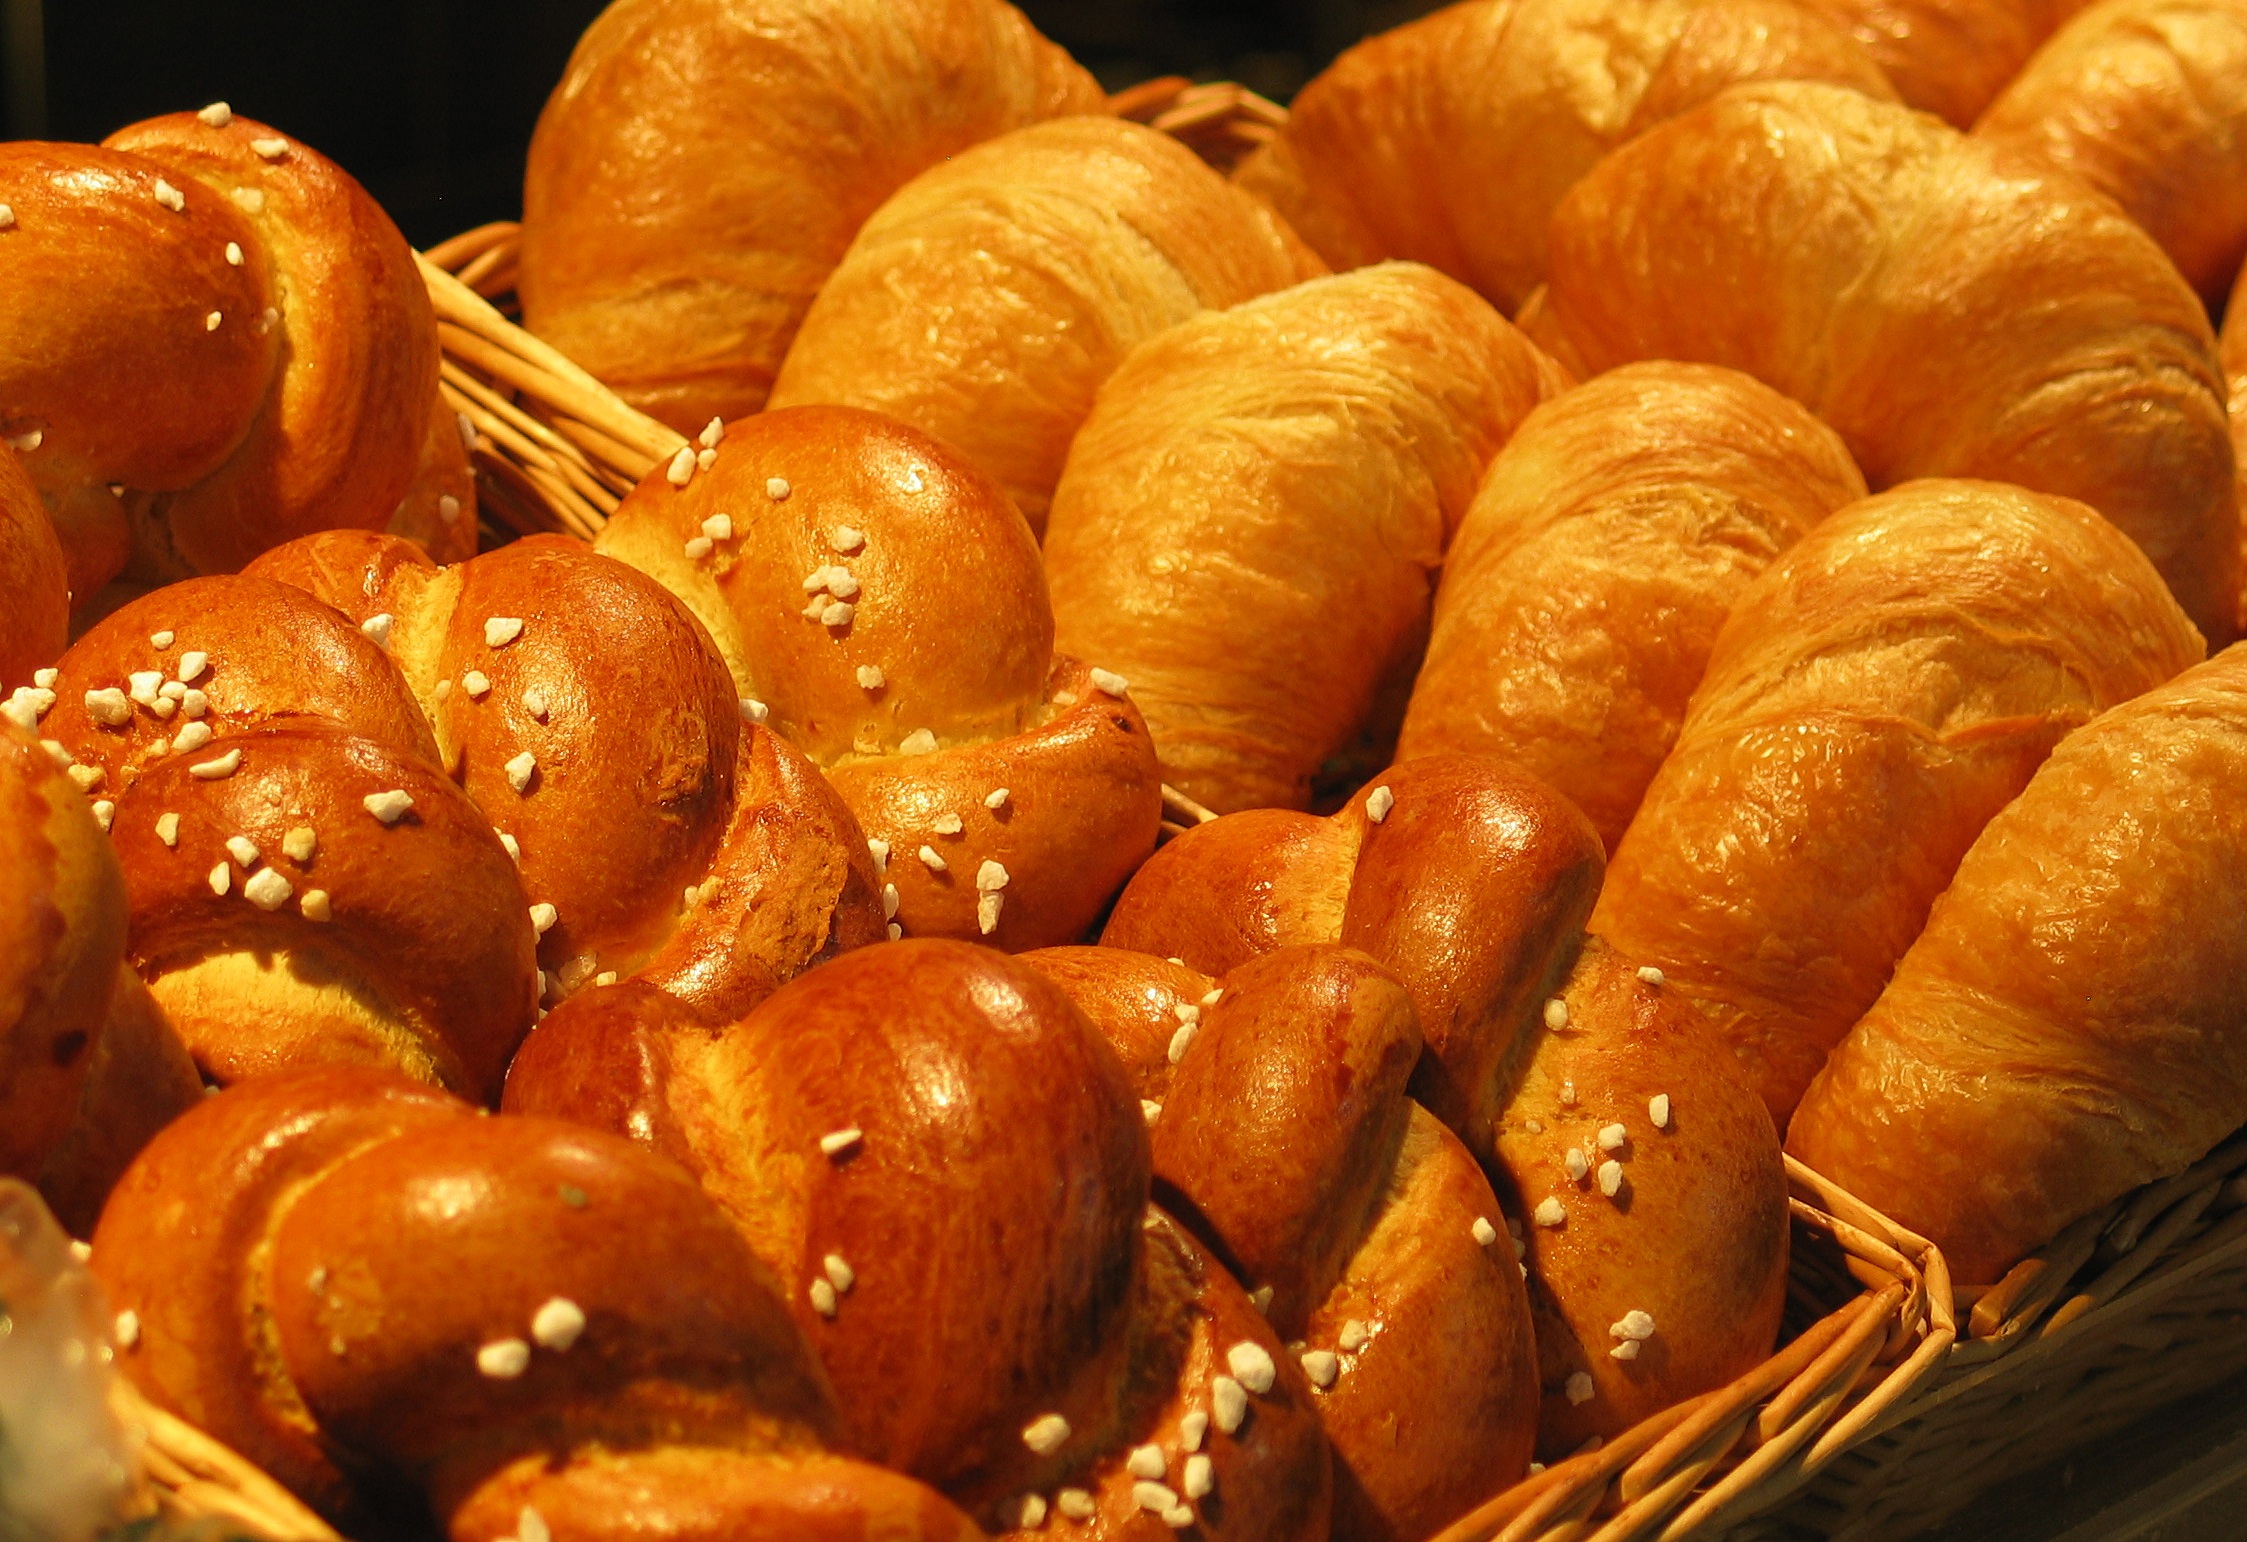
dish, meal, food, produce, croissant, snack, dessert, cuisine, bread, tradition, pretzels, flour, baked goods, danish pastry, snack food, viennoiserie